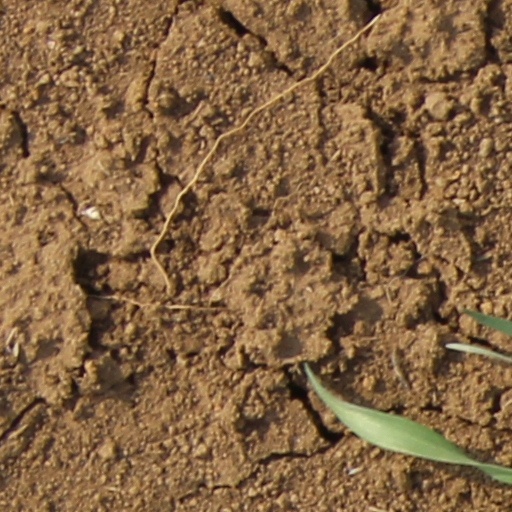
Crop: wheat